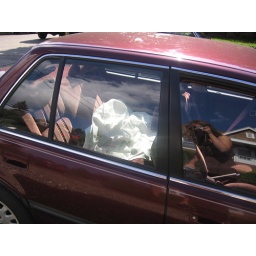
blairski's wedding dress resting in the car after a long day of wedding